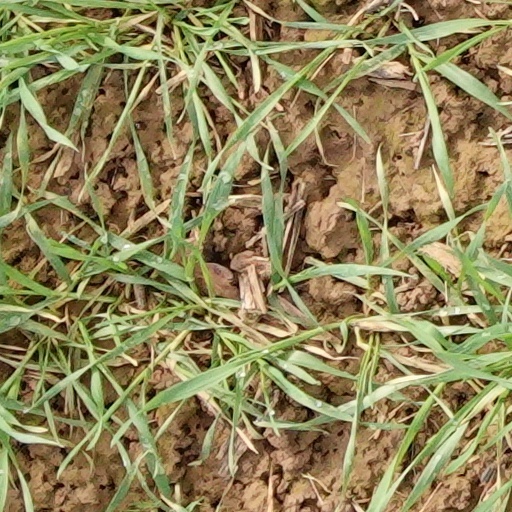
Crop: wheat